Solsona Cathedral

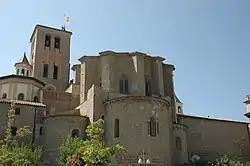
View of the cathedral

To the right stands the Chapel of the Cloister, where the image of the Virgin of the Cloister (Virgen del Claustro), patroness of the city, is venerated. It is a stone sculpture from the late 12th century, considered one of the most important works of Catalan Romanesque sculpture.